Romance languages

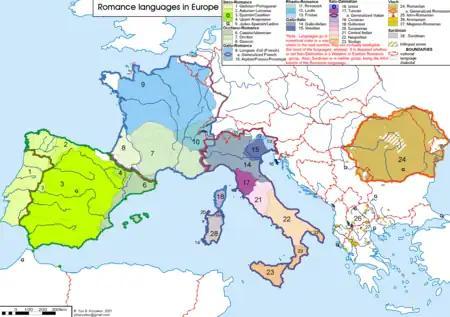
European extent of Romance languages in the 20th century

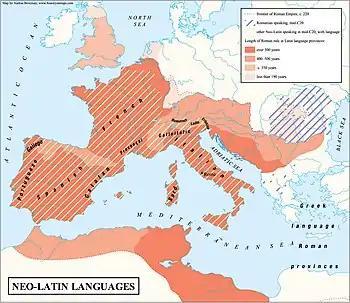
Duration of Roman rule and the spread of the Romance languages

The Romance language most widely spoken natively today is Spanish, followed by Portuguese, French, Italian and Romanian, which together cover a vast territory in Europe and beyond, and work as official and national languages in dozens of countries.